25th Fighter-Bomber Squadron

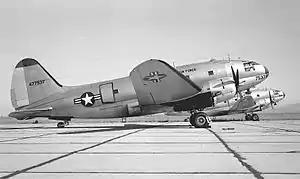
Curtiss C-46D

The squadron was reconstituted in 1949 and activated in the reserves at Hanscom Airport on 27 July 1949 as Continental Air Command reorganized its operational units under the Wing Base Organization. The squadron was again assigned to the 89th Group, which under the new organization, formed part of the 89th Troop Carrier Wing, which assumed the assets of the inactivating 310th Bombardment Group.